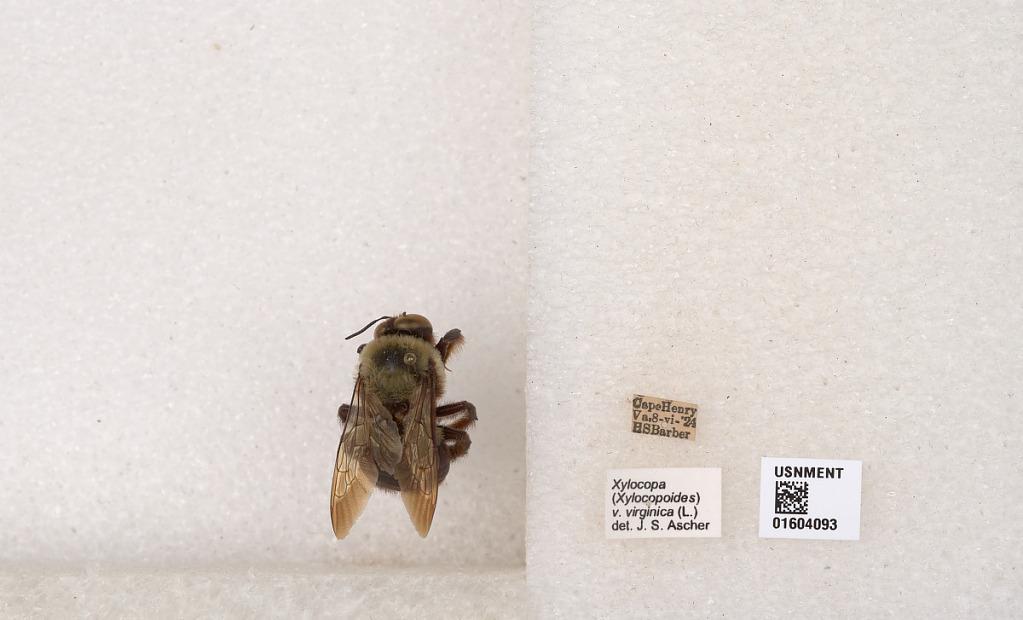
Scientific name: Xylocopa (Xylocopoides) virginica virginica (Linnaeus)
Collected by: H. Barber
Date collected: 1924-6-8
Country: United States
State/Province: Virginia
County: Virginia Beach
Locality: Cape Henry
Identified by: Ascher, J. S.